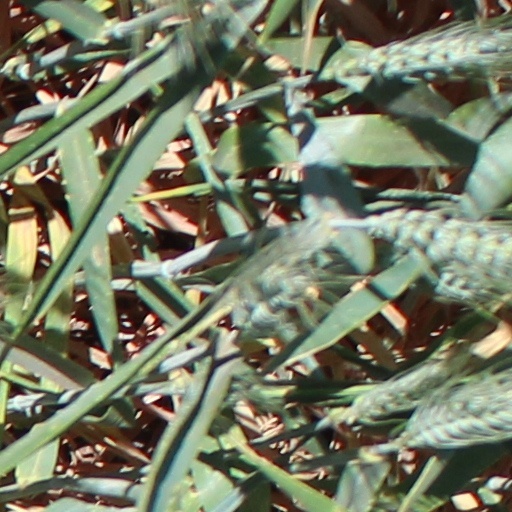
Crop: wheat